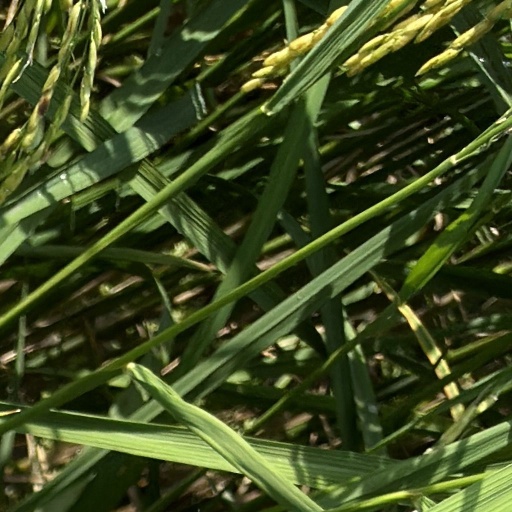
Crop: rice